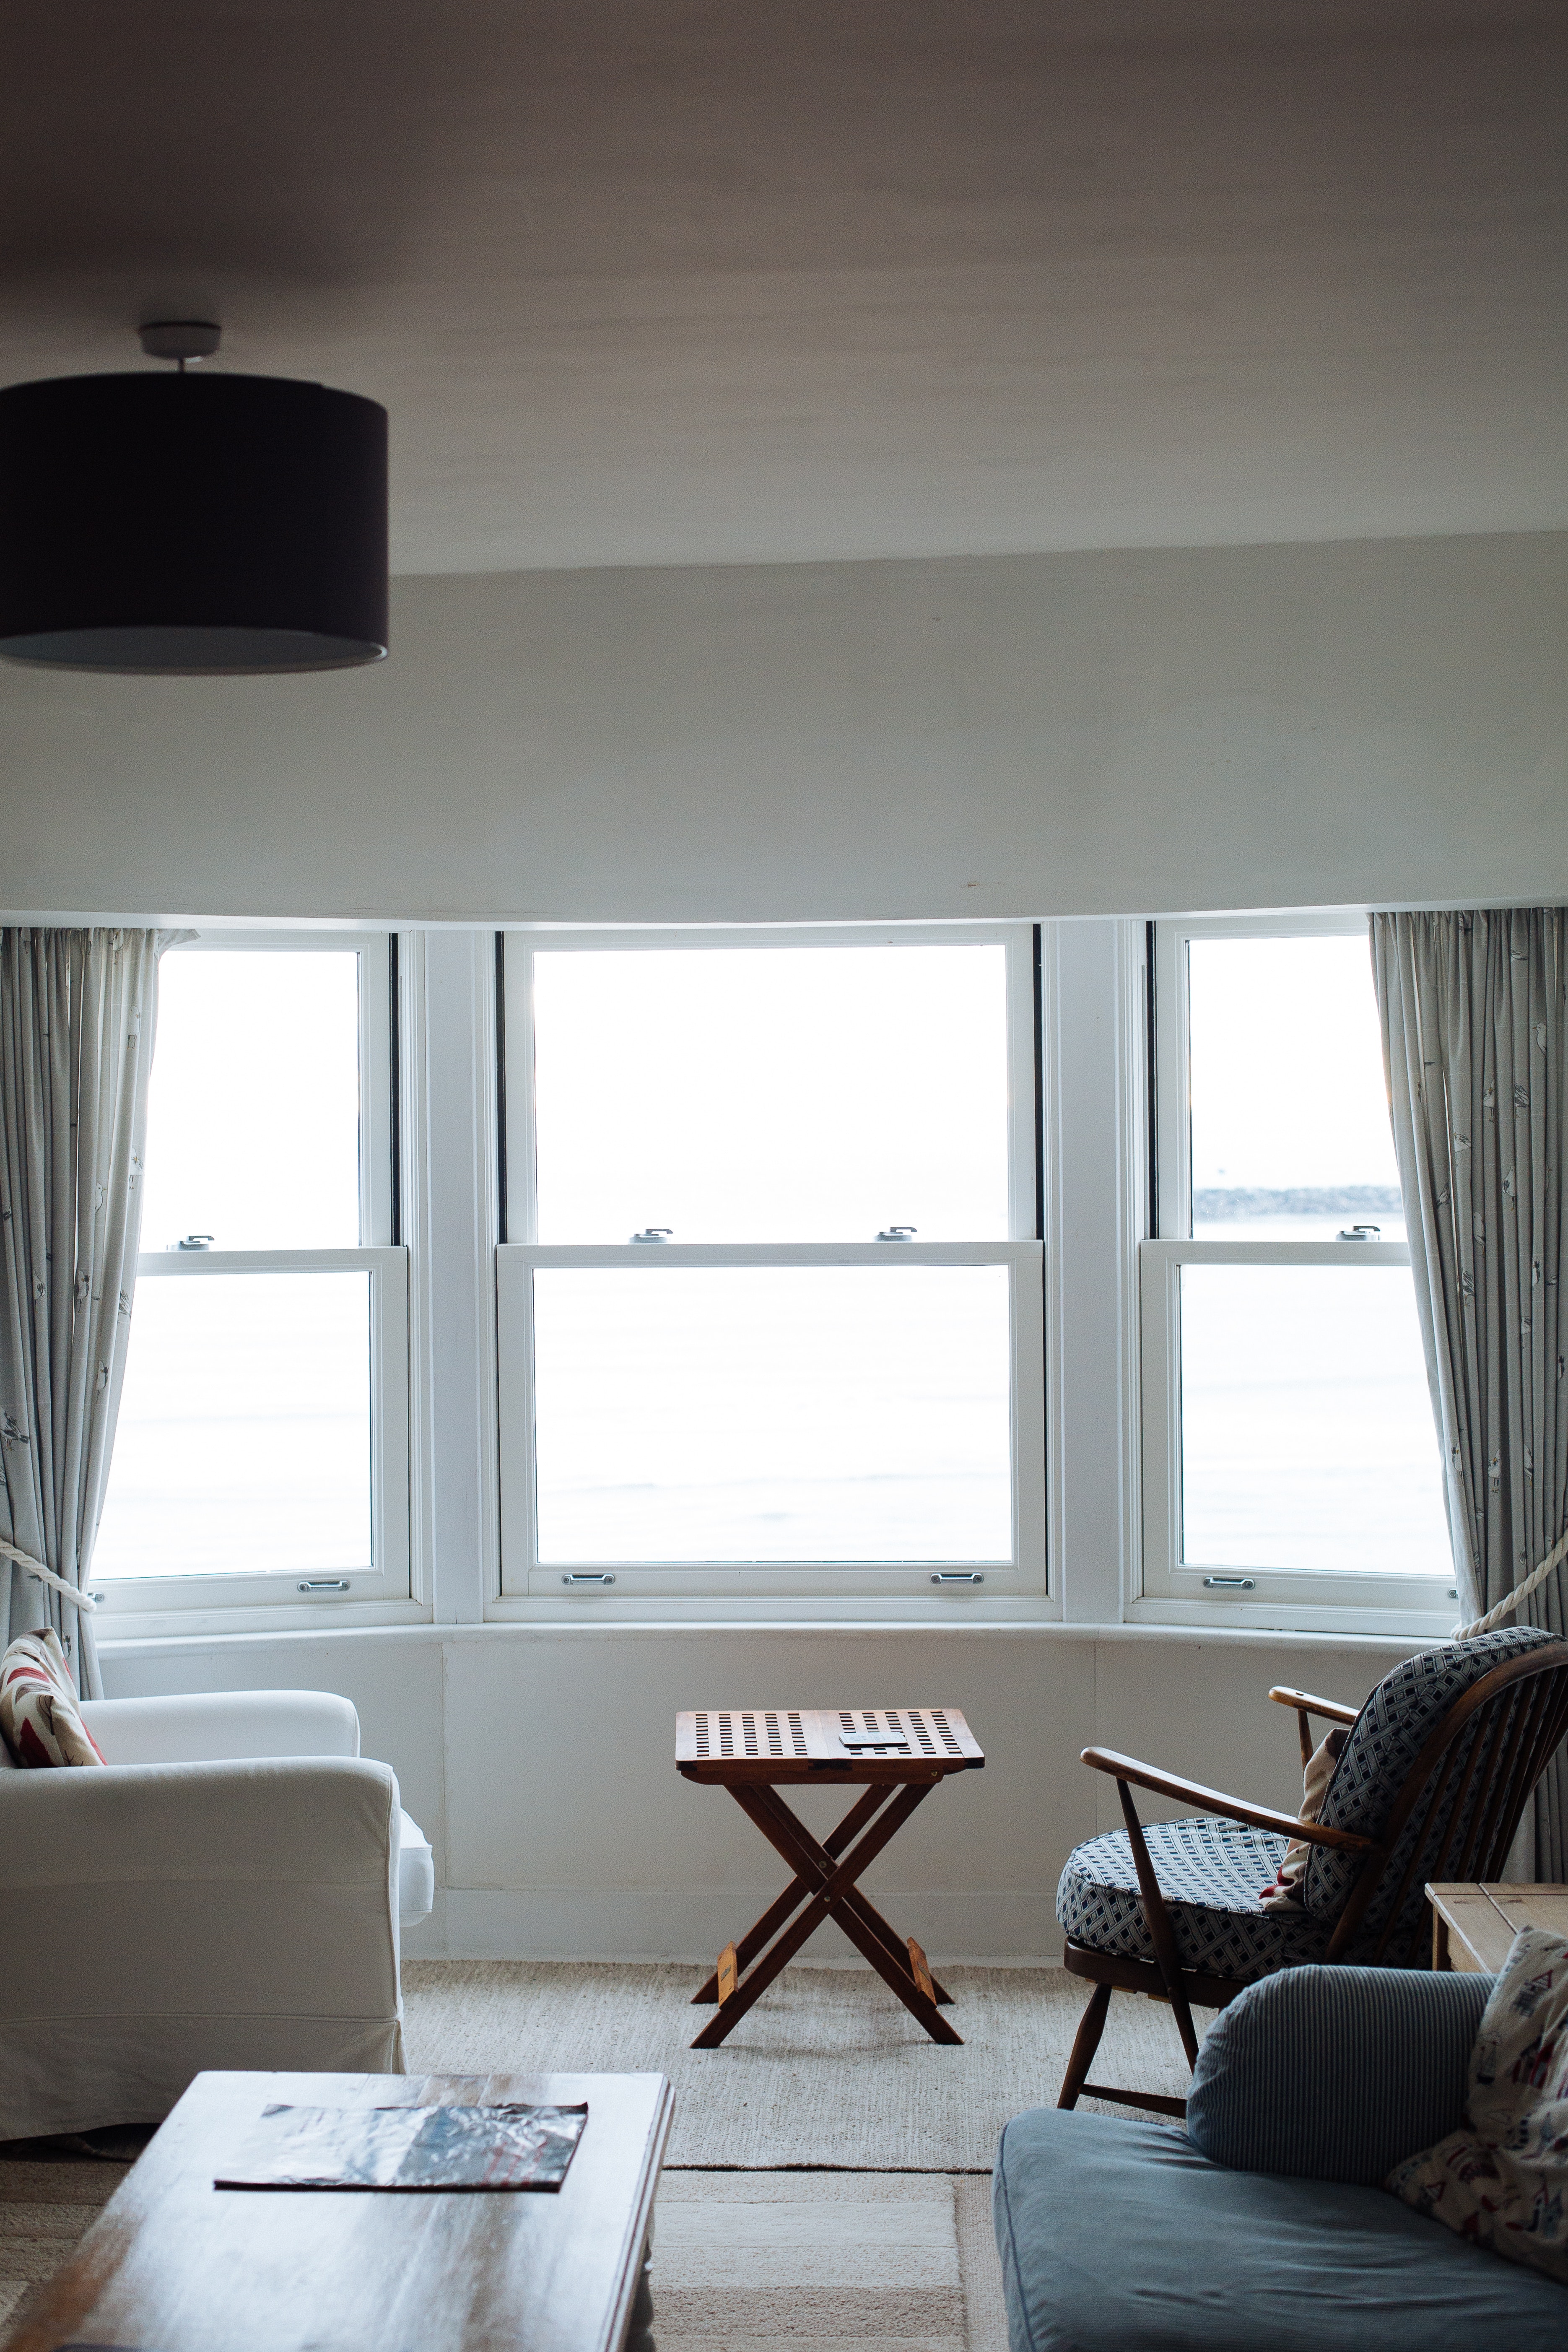
room, living room, furniture, interior design, property, house, home, building, table, window, couch, floor, ceiling, daylighting, window covering, design, curtain, window treatment, chair, architecture, real estate, shade, wood, loft, coffee table, apartment